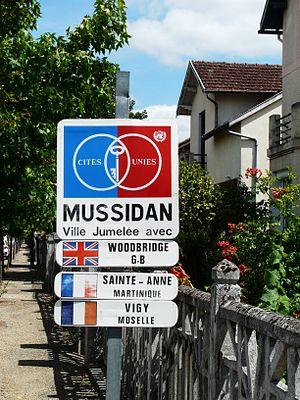
Panneau de jumelages de Mussidan, Dordogne, France.
Mussidan est une commune française située dans le département de la Dordogne, en région Nouvelle-Aquitaine. De 1801 à 2015, la commune était le chef-lieu du canton de Mussidan.